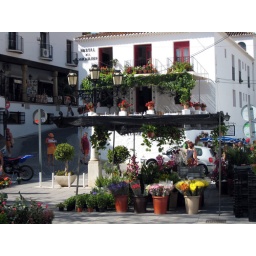
Plant & flower market in Mijas' village centre